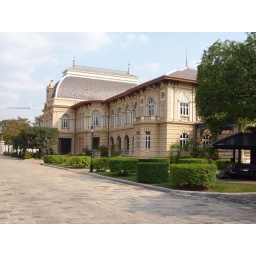
This building was built and used by king Rama VI. It is now used to house foreign dignitaries visiting Thailand.